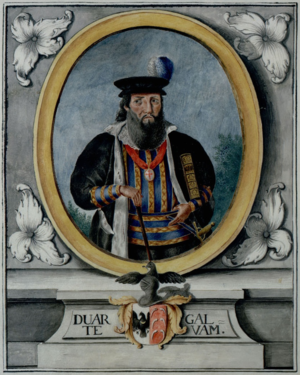
Duarte Galvão, né vers 1435/40 à Évora, mort le 9 juin 1517 sur l'île de Kamaran, est un diplomate et chroniqueur portugais.